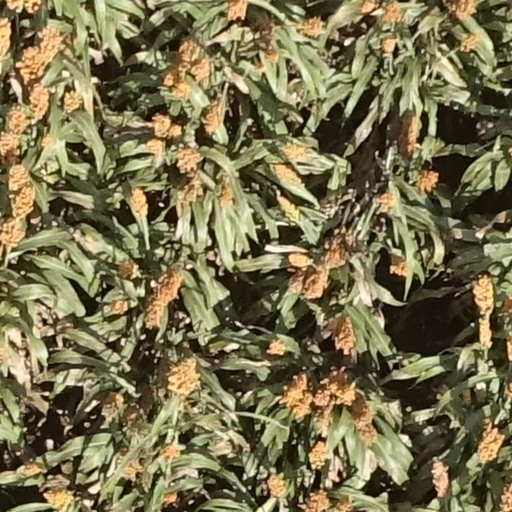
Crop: sorghum